Googoosh

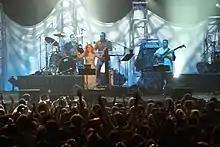
Googoosh in at the Air Canada Centre in Toronto

Googoosh also acted in two other movies: "Mard-e keraye-i" (مرد کرایه‌ای) and "Hajji Firuz" (حاجی فیروز), but the production of each of these films was suspended during the final stages for unknown reasons. Googoosh has also acted in many television shows and commercials in Iran.